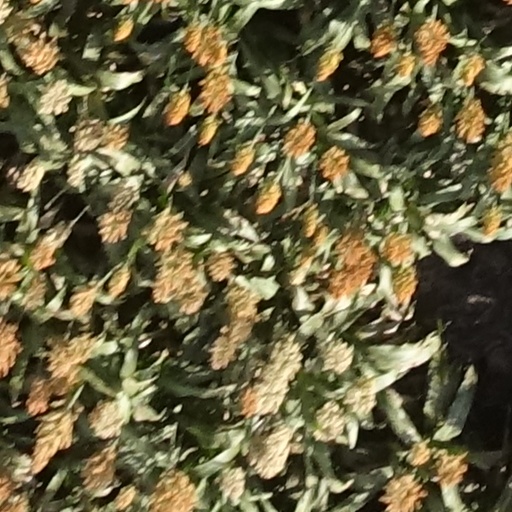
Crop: sorghum